Shizunai, Hokkaido

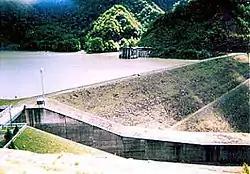
Takami dam(Shizunai river/Hokkaido/Japan).

As of 2004, the town had an estimated population of 22,581 and a density of 28.17 persons per km. The total area was 801.51 km.